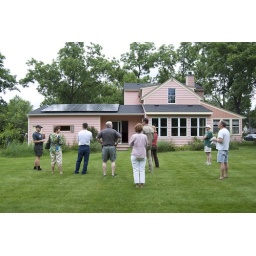
House in downtown Hudson, WISolar Photovoltaic panel on the lower left roof and solar hot water system on upper right roof